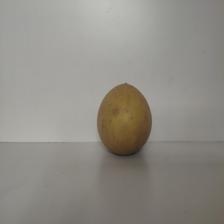
Size: Large